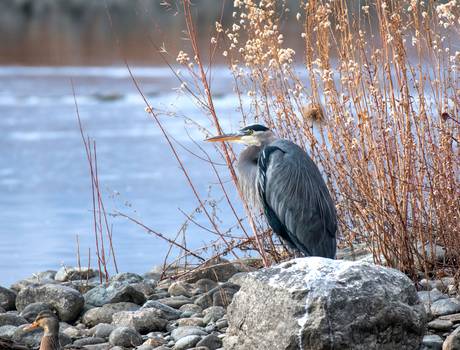
Label: No Watermark